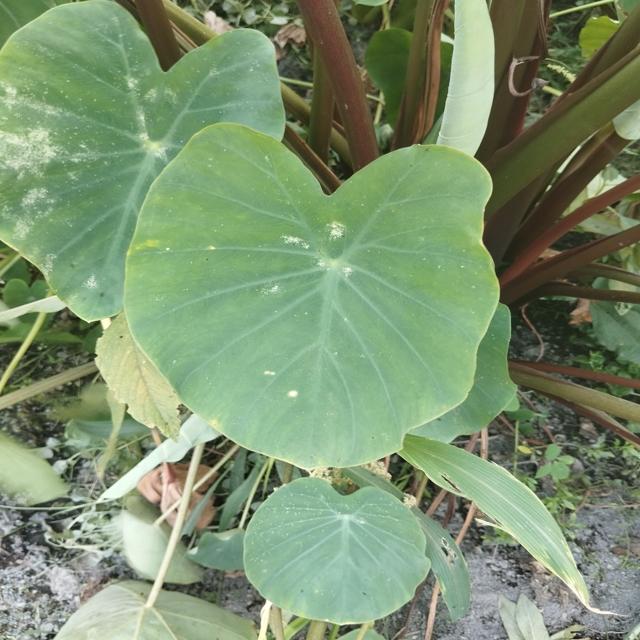
Label: Early_Blight